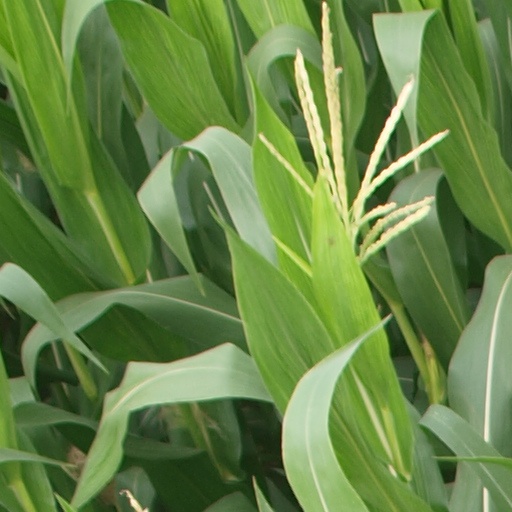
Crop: maize; corn